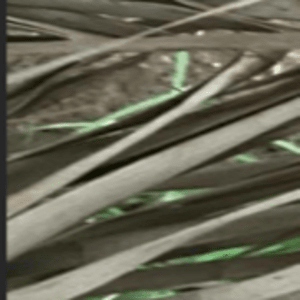
Label: Magnesium Deficiency